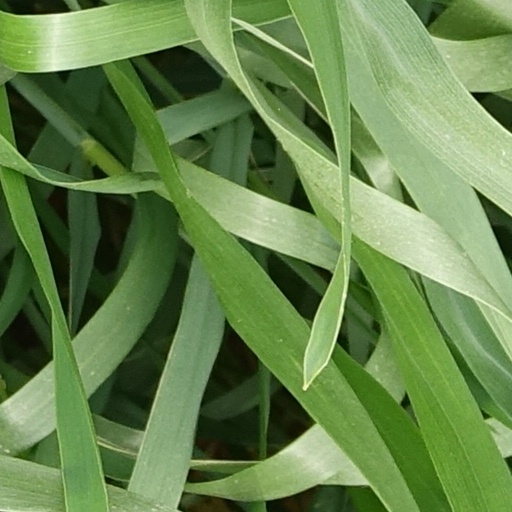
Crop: wheat